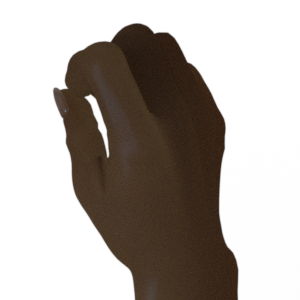
Label: rock